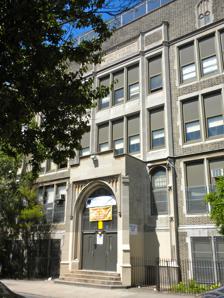
Building: Walter George Smith School
Country: United States of America
Year built: 1925
United States historic place Walter George Smith School U.S. National Register of Historic Places Walter George Smith School, May 2010 Show map of Philadelphia Show map of Pennsylvania Show map of the United States Location 1300 S. 19th St., Philadelphia, Pennsylvania Coordinates 39°56′06″N 75°10′33″W / 39.9349°N 75.1758°W / 39.9349; -75.1758 Area 2 acres (0.81 ha) Built 1924–1925 Architect Irwin T. Catharine Architectural style Late Gothic Revival, Academic Gothic MPS Philadelphia Public Schools TR NRHP reference No. 86003329 Added to NRHP December 4, 1986 The Walter George Smith School is a former school building that is located in the Point Breeze neighborhood of Philadelphia , Pennsylvania, United States. It was added to the National Register of Historic Places in 1986. The school was closed in 2013; as of 2016, it  was in the process of being converted to apartments. History and architectural features Designed by Irwin T. Catharine and built between 1924 and 1925, this historic structure is a four-story, brick building with limestone trim that was created in the Late Gothic Revival style. It features two projecting ends, a main entrance with enclosed porch and Gothic arch, Gothic arched windows, and a battlement parapet . It was added to the National Register of Historic Places in 1986. The school was closed in 2013, and as of 2016 was in the process of being converted to apartments. References